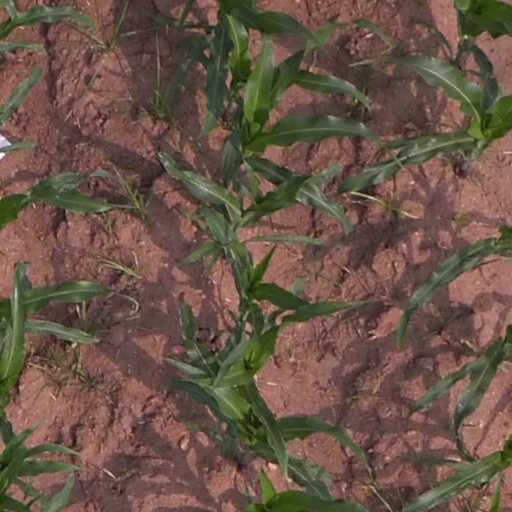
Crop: maize; corn